Electric locomotive

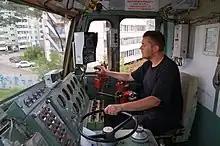
The operating controls of VL80R freight locomotive from Russian Railways. The wheel controls motor power.

Italian railways were the first in the world to introduce electric traction for the entire length of a mainline rather than just a short stretch. The 106 km Valtellina line was opened on 4 September 1902, designed by Kandó and a team from the Ganz Works. The electrical system was three-phase at 3 kV 15 Hz. The voltage was significantly higher than used earlier and it required new designs for electric motors and switching devices. The three-phase two-wire system was used on several railways in Northern Italy and became known as "the Italian system". Kandó was invited in 1905 to undertake the management of Società Italiana Westinghouse and led the development of several Italian electric locomotives. During the period of electrification of the Italian railways, tests were made as to which type of power to use: in some sections there was a 3,600 V Hz three-phase power supply, in others there was 1,500 V DC, 3 kV DC and 10 kV AC 45 Hz supply. After WW2, 3 kV DC power was chosen for the entire Italian railway system.